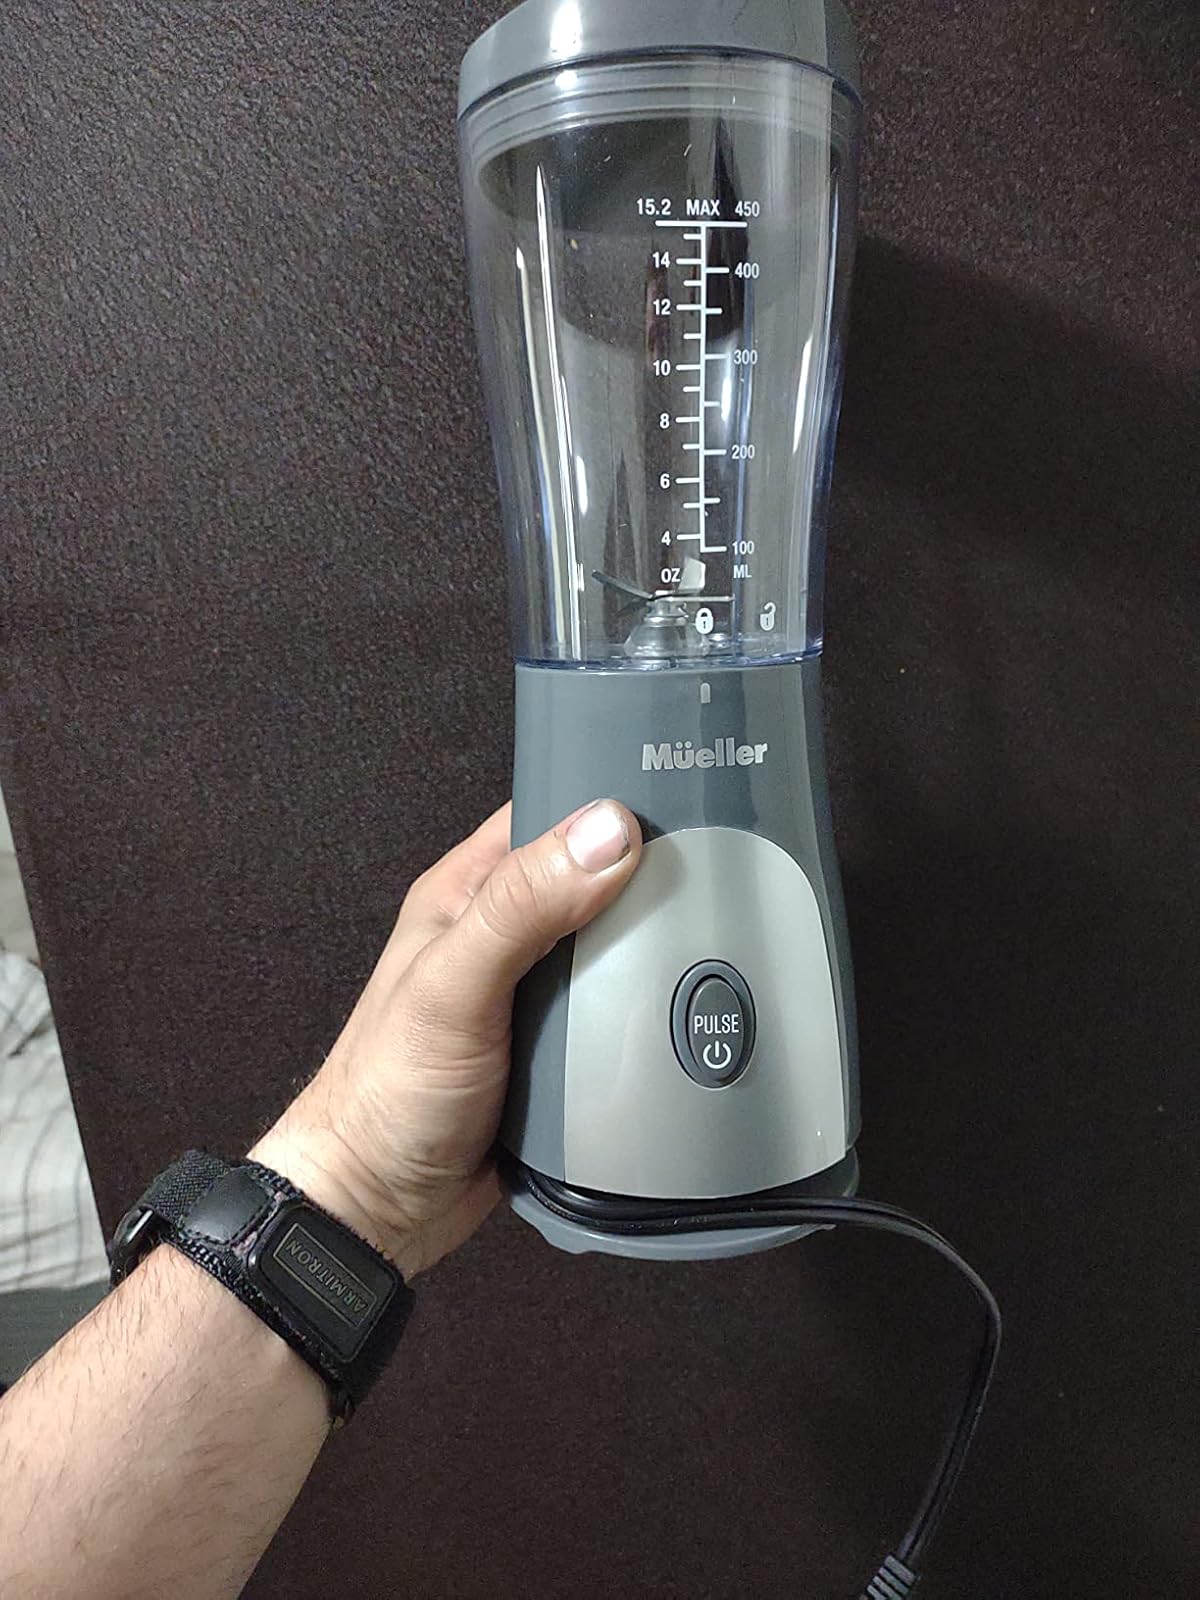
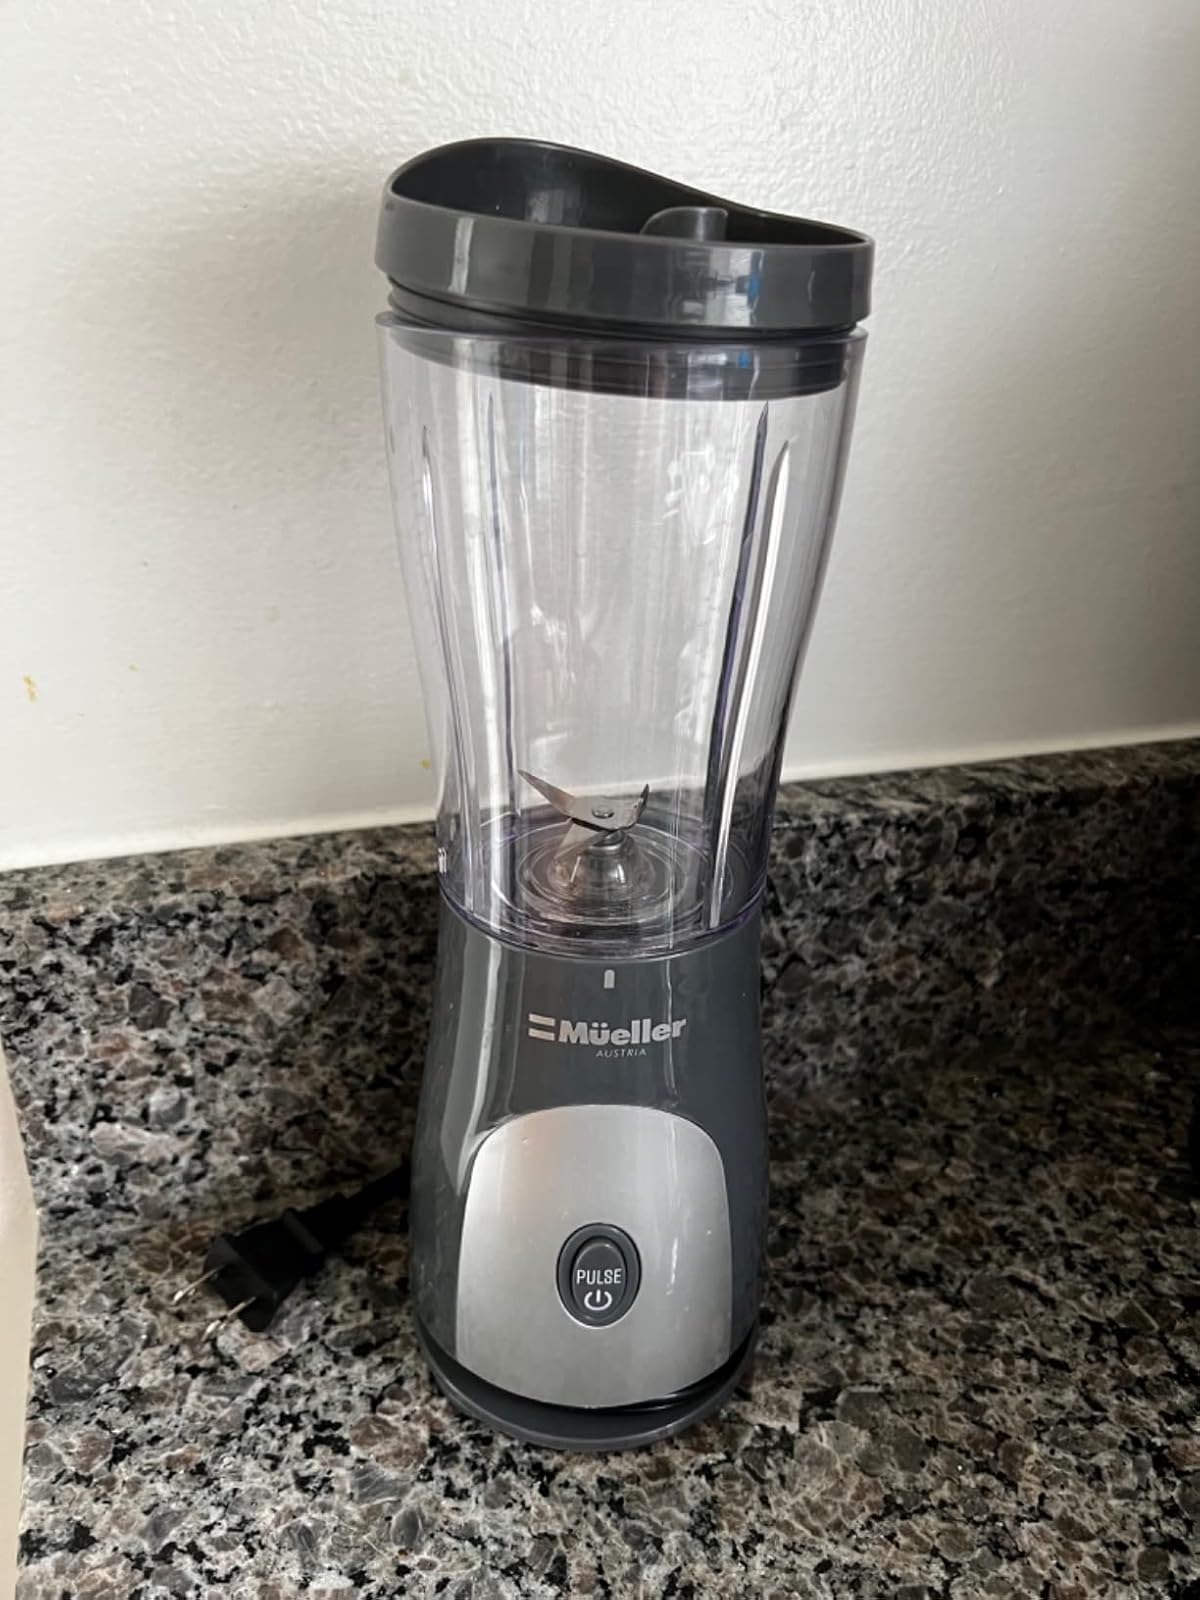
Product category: items_blender
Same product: yes